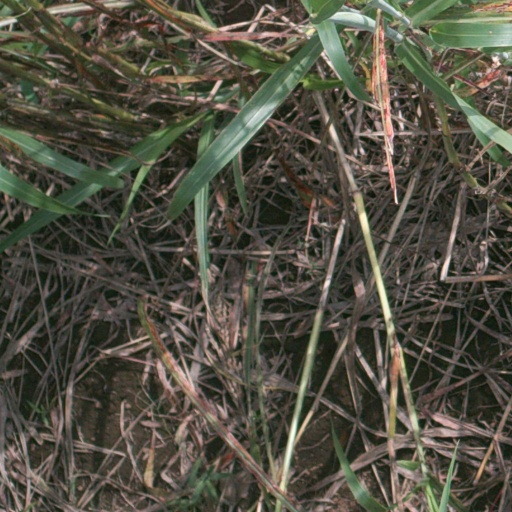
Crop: sorghum